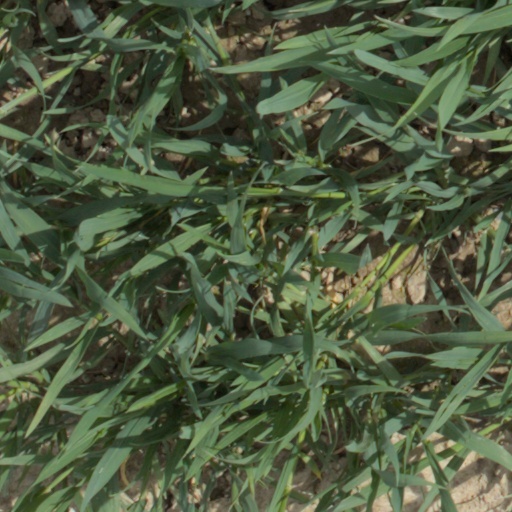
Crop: wheat